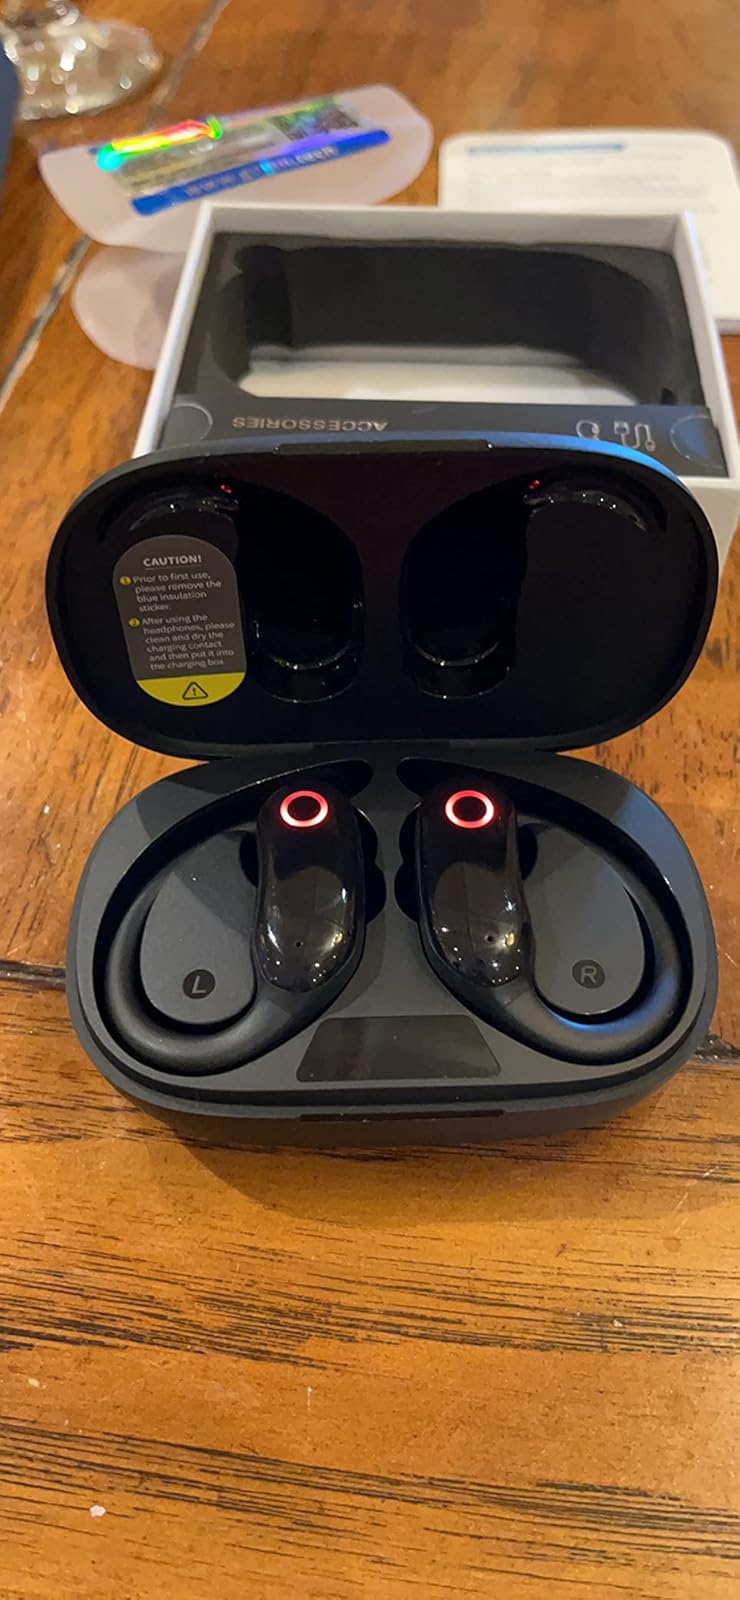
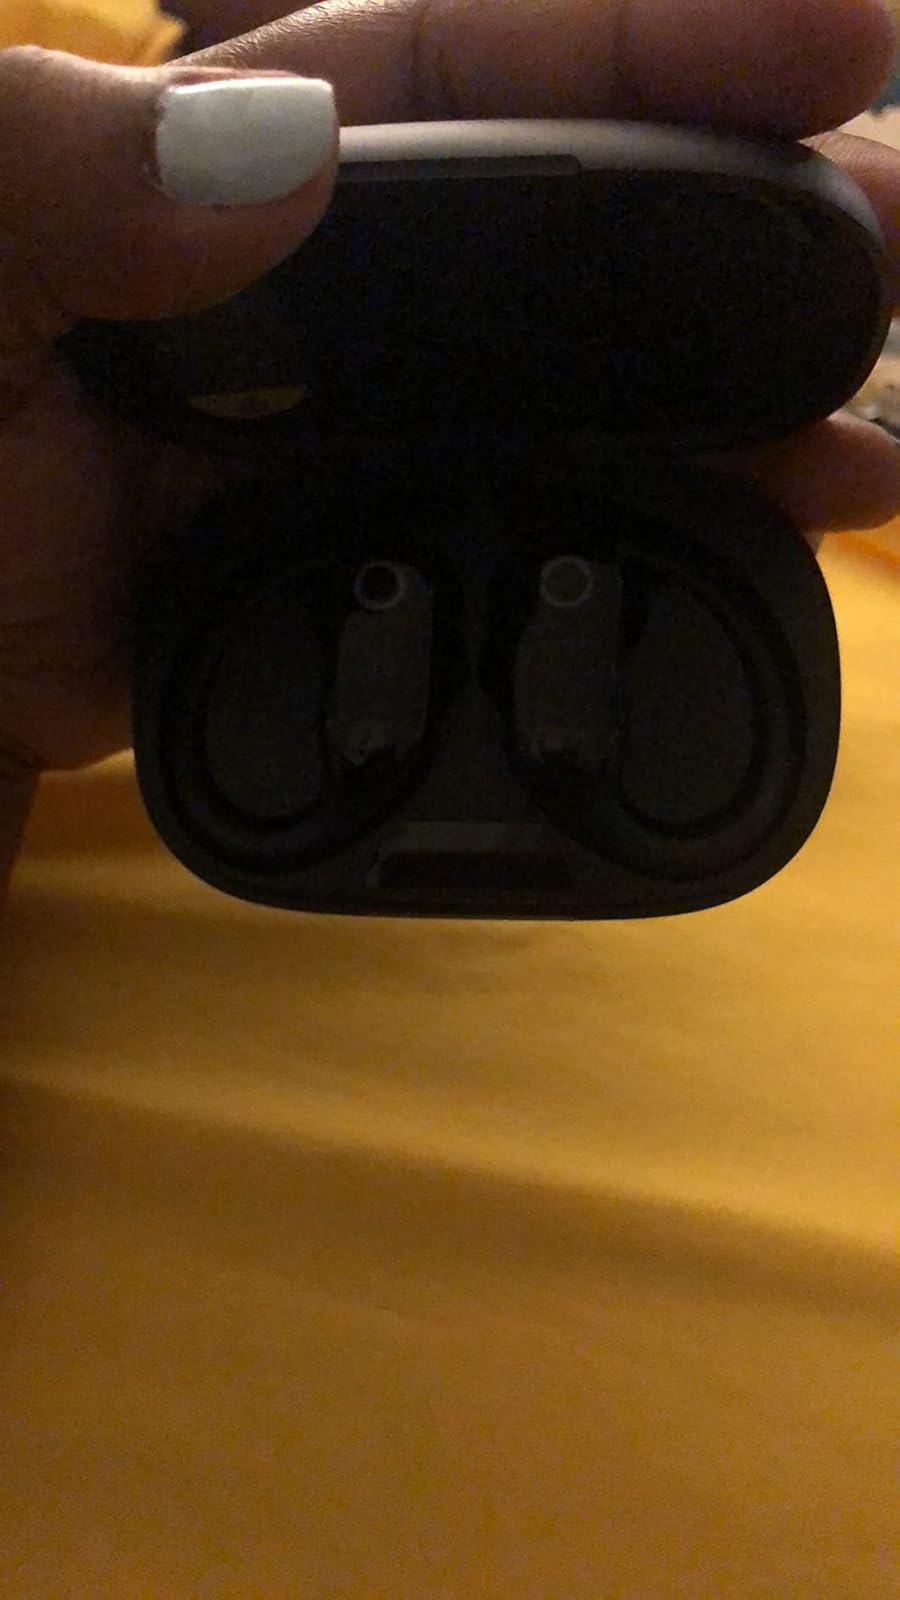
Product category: earbuds
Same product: no